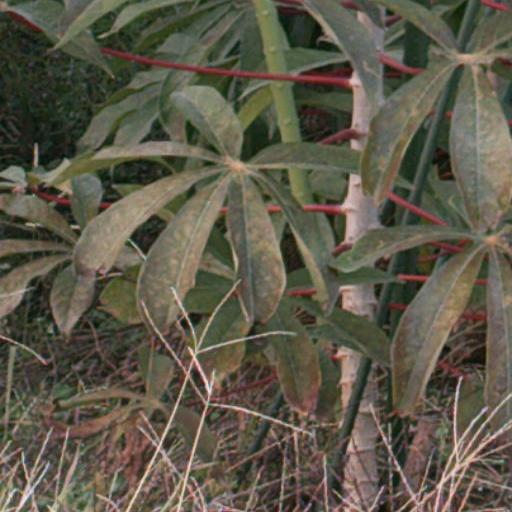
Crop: cassava